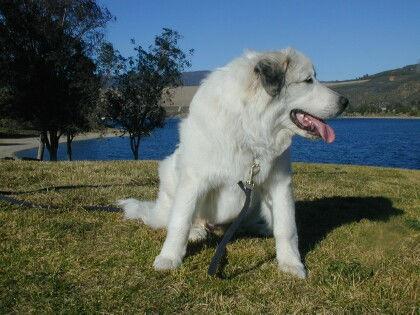
Breed: great pyrenees